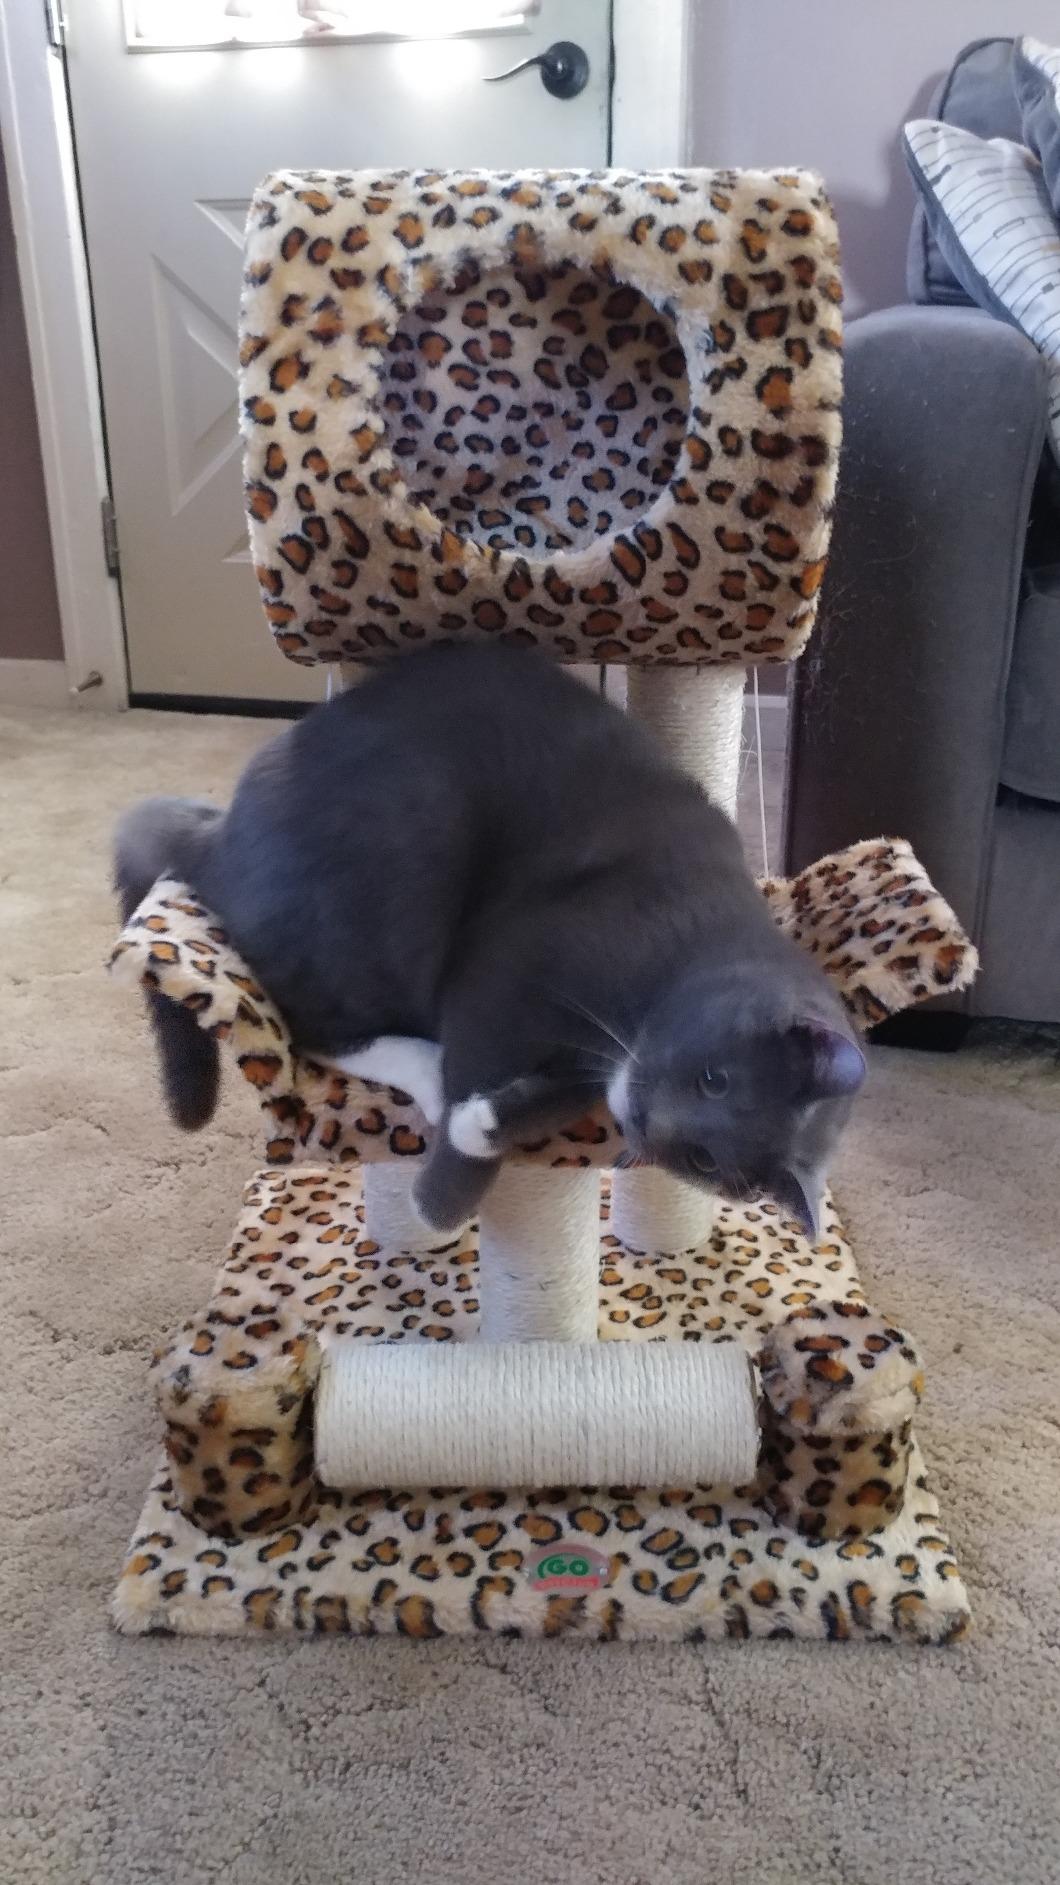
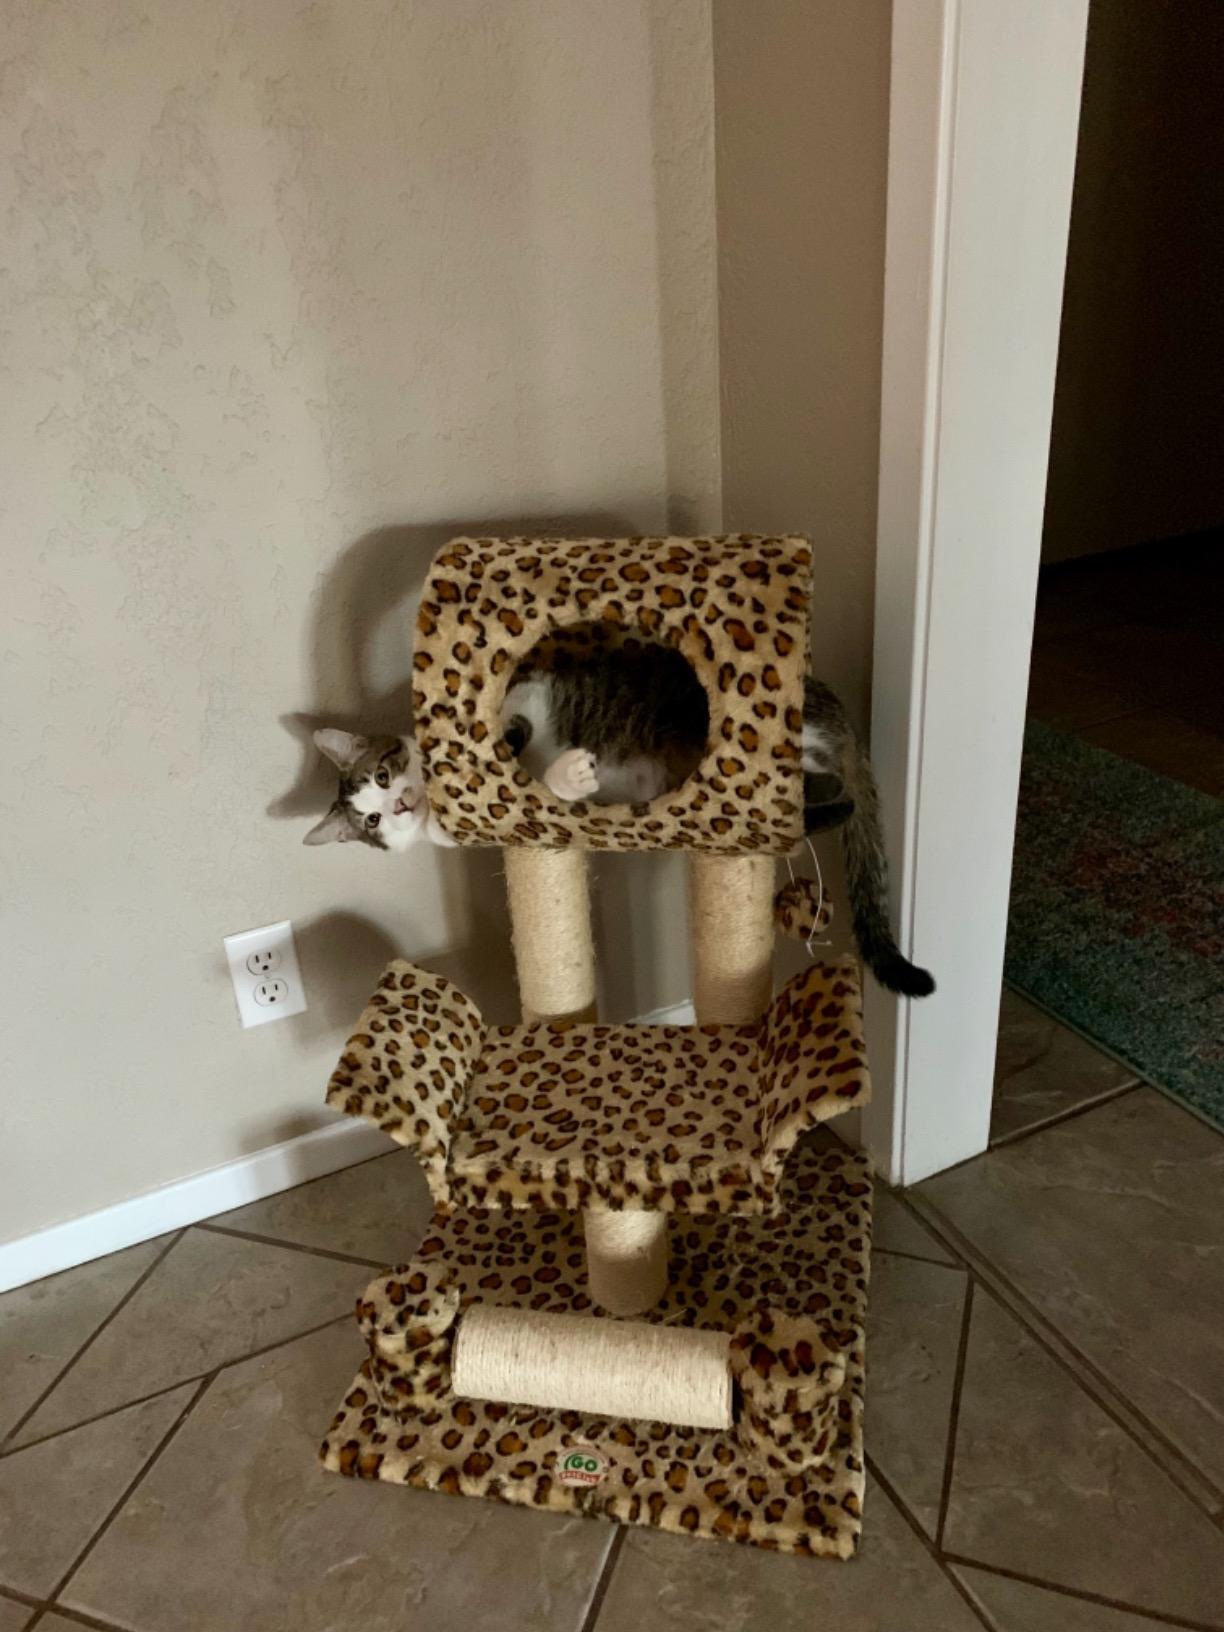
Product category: items_cat tree
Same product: yes